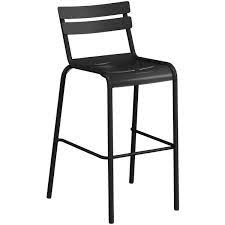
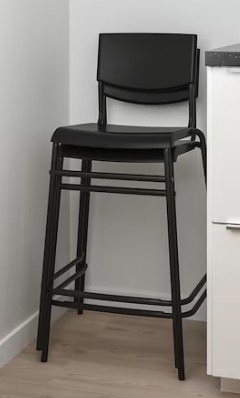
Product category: stool
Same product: no